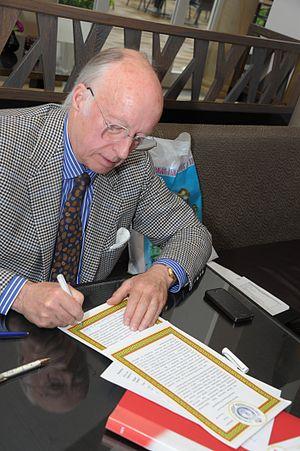
Le « prince » Charles Emich de Leiningen est le fils aîné de Emich, 7ᵉ prince de Leiningen et de sa femme la duchesse Eilika d'Oldenbourg. Il est le frère aîné de Andreas, 8ᵉ prince de Leiningen. Il est le descendant aîné direct de la famille royale russe Romanov par sa grand-mère, la grande-duchesse Maria Kirillovna de Russie, fille aînée du grand-duc Cyrille Vladimirovitch de Russie, prétendant au trône de Russie.
Cet article donne une liste des prétendants au trône ou héritiers de trônes vacants dans le monde.